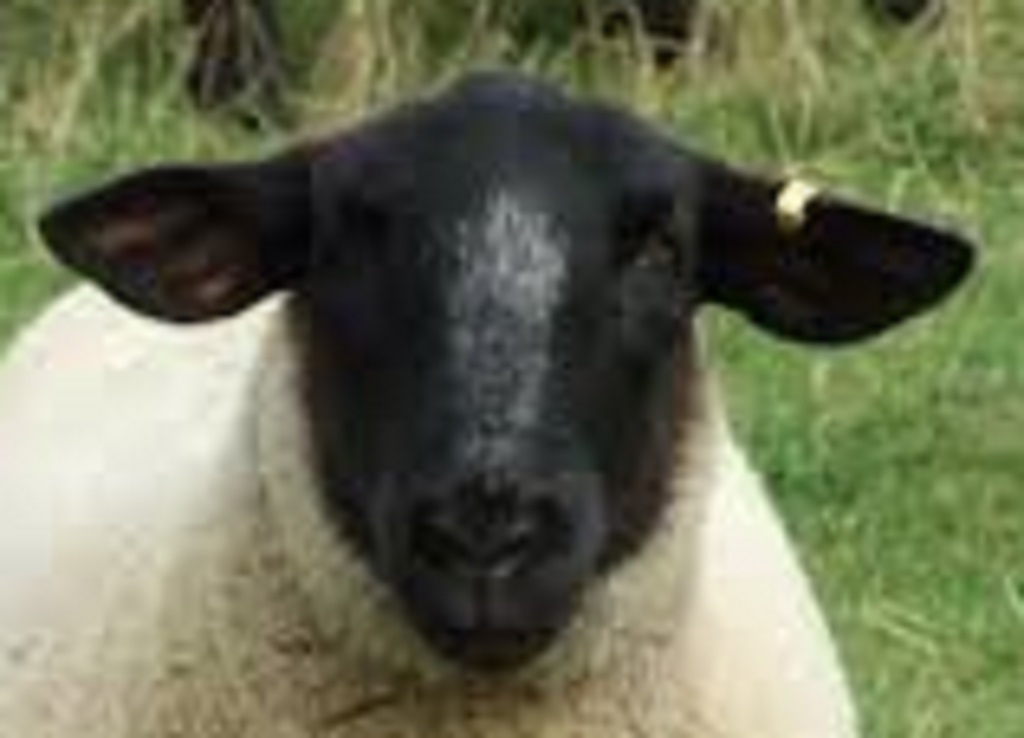
Label: no pain